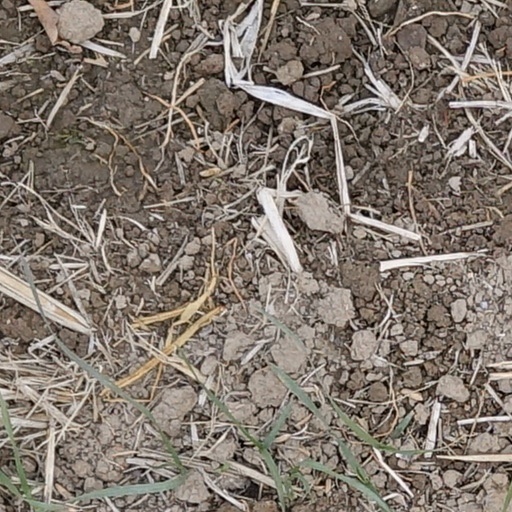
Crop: wheat